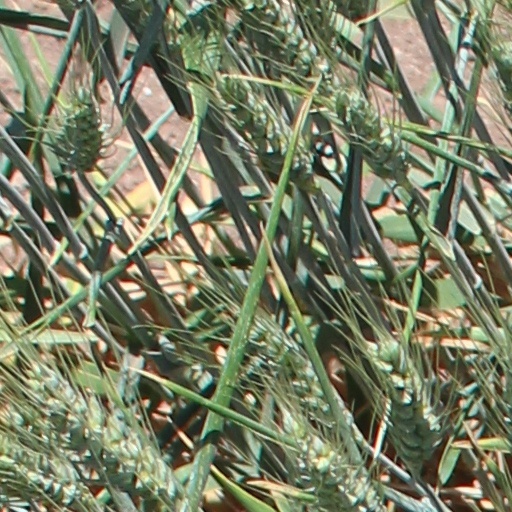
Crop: wheat